Aditya Jha

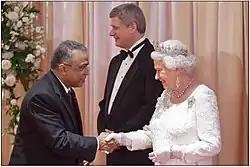
Aditya Jha with Queen Elizabeth during her state visit to Canada in 2010

Jha is active with Canadian, Indian and Nepalese public affairs. From November 16–18, 2009 he accompanied Canadian Prime Minister Stephen Harper to India as one of the seven members of his Canadian delegation. He is one of the founding directors of the Canada India Foundation where he is currently the National Convener. Prior to this he chaired the 'Educational & Institutional' committee. Most recently, he was instrumental in designing the University of Waterloo and the Canada India Foundation's (CIF) first-of-its-kind joint initiative for the advancement of Canada's research capacity in studying the politics, economy and social conditions of contemporary India and bi-lateral relationship of both countries through a planned establishment of a $10-million endowment.